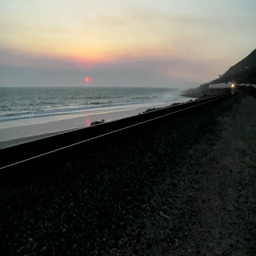
beautiful shot of a train passing by a beach at sunset